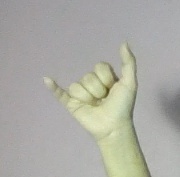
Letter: ya